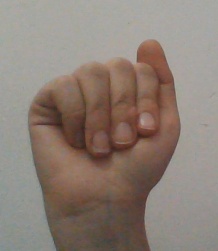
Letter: saad